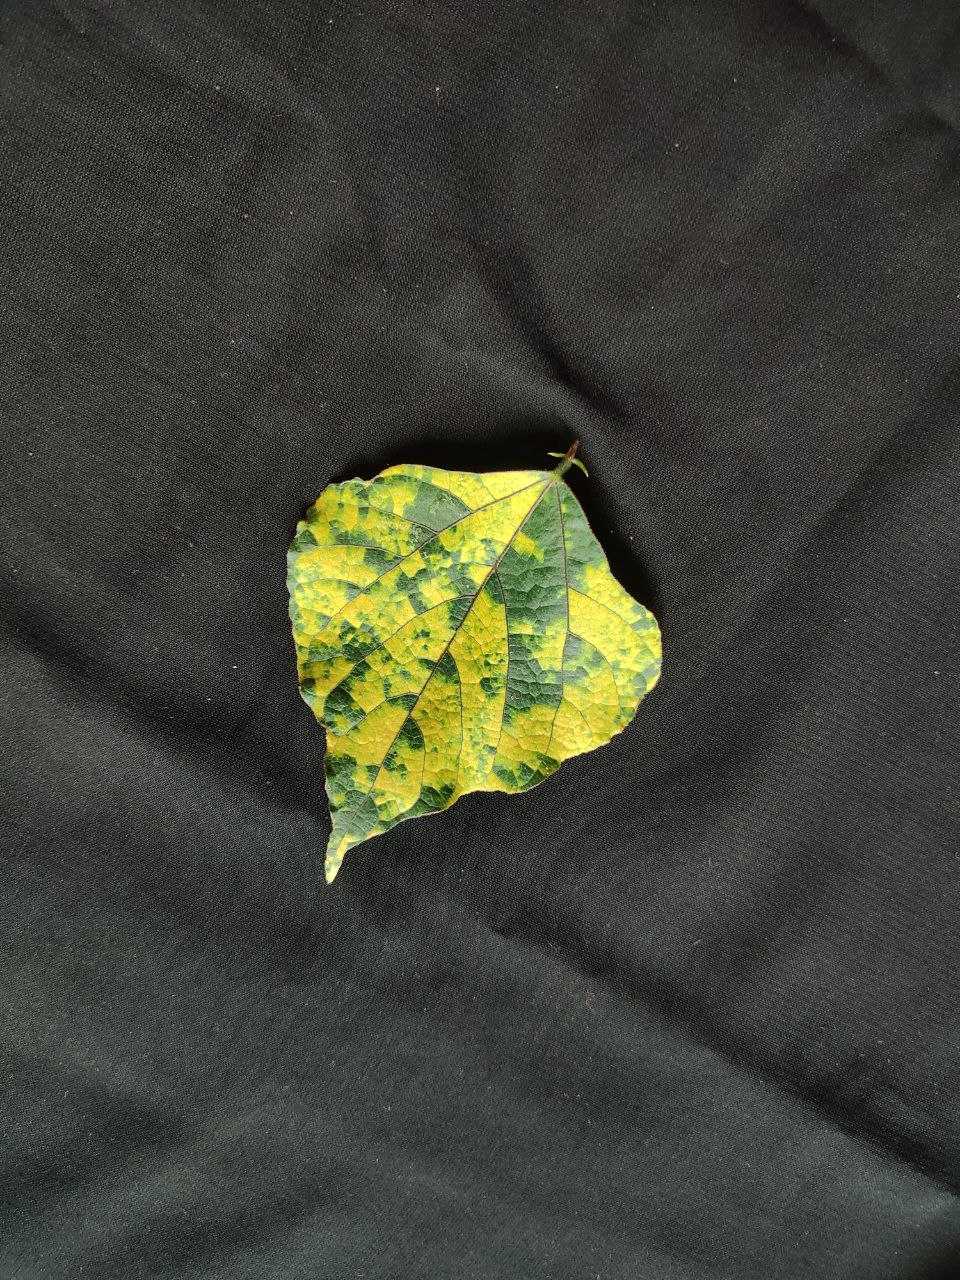
Crop: bean
Leaf condition: Mosaic Virus